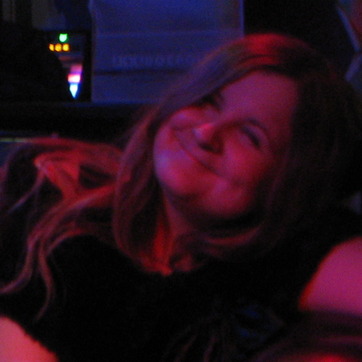
Material: skin